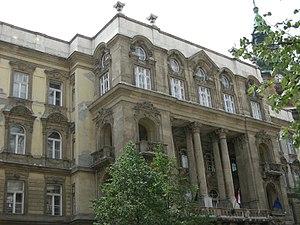
L'université Loránd Eötvös est l'une des universités de Budapest, fondée en 1635 par Péter Pázmány. Elle est l'héritière de l'Univerzitas de Nagyszombat, de l'université de Pest, de l'université de Budapest, de l'université royale hongroise Péter Pázmány. Elle est baptisée en 1950 du nom du physicien hongrois Loránd Eötvös.